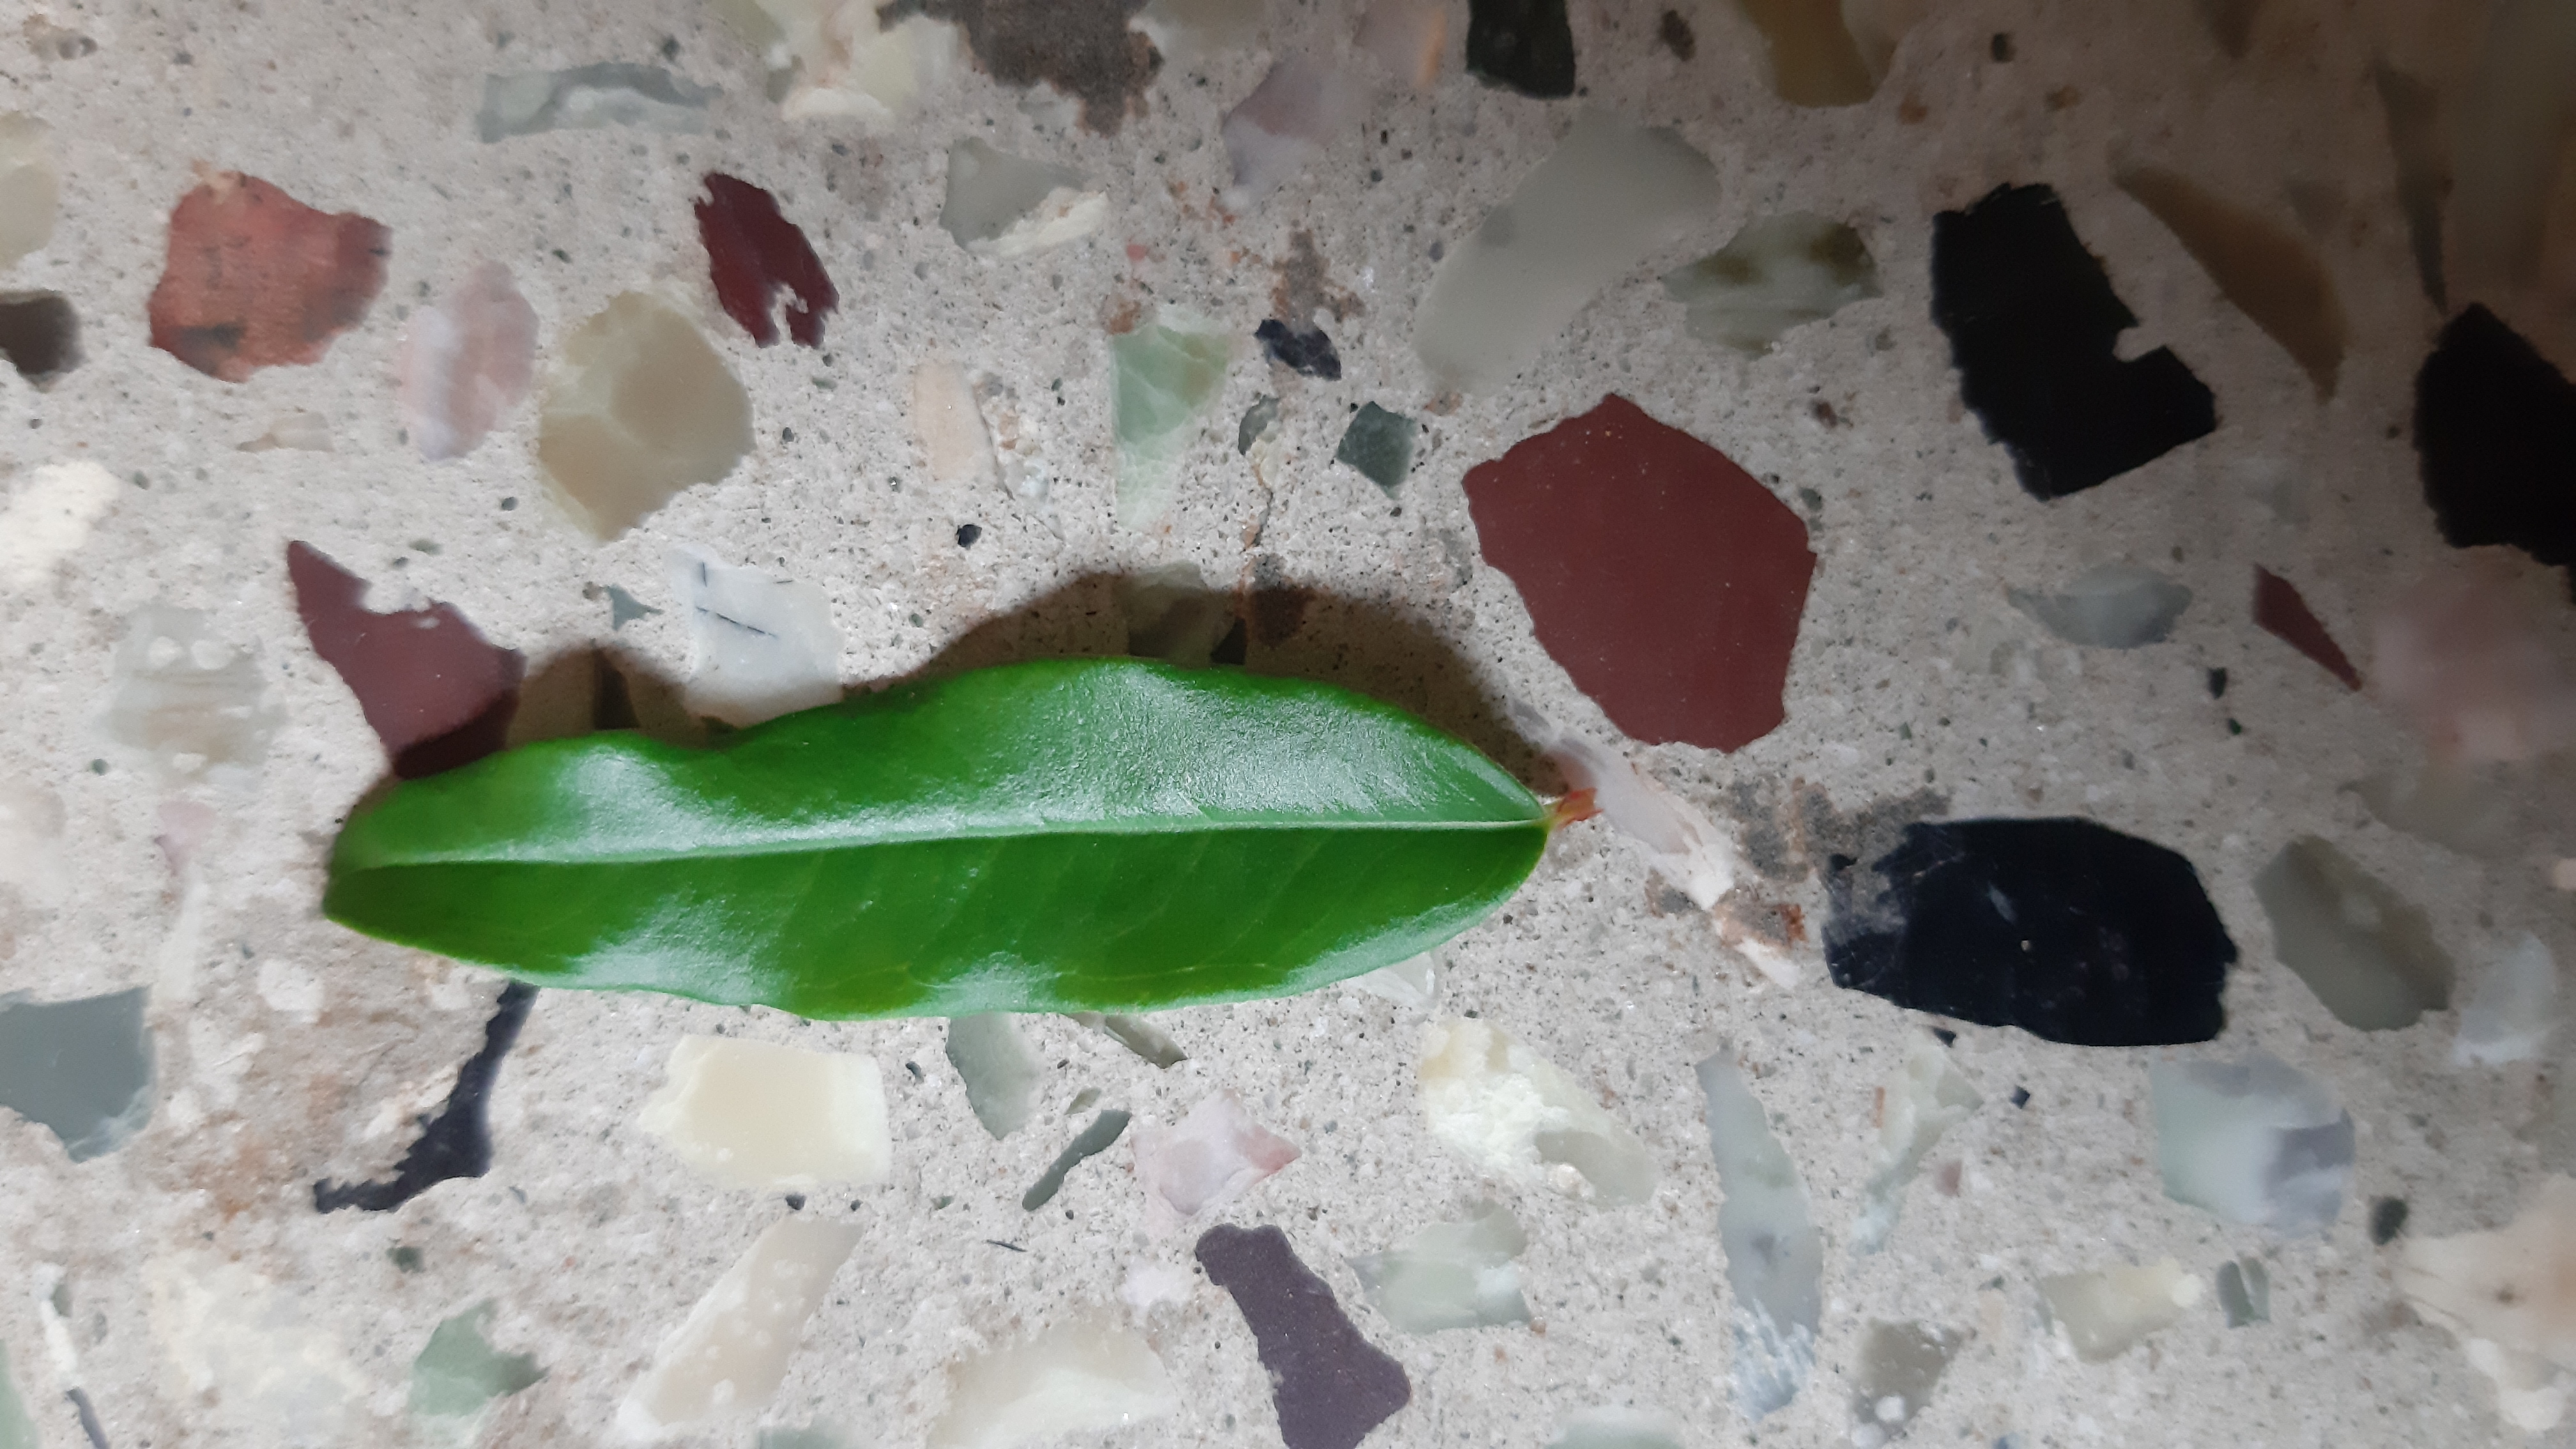
Plant: Pomoegranate